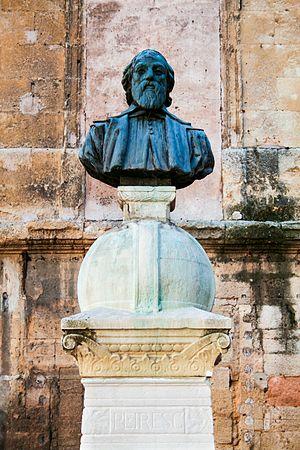
Buste de Nicolas-Claude Fabri de Peiresc situé place de l'Université à Aix-en-Provence (Bouches-du-Rhône, France)
Cet article recense les œuvres d'art dans l'espace public à Aix-en-Provence, en France.
Nicolas-Claude Fabri de Peiresc, né le 1ᵉʳ décembre 1580 à Belgentier et mort le 24 juin 1637 à Aix-en-Provence, est un érudit universaliste de l'époque baroque, conseiller au Parlement de Provence, polymathe, scientifique, homme de lettres, astronome et collectionneur.